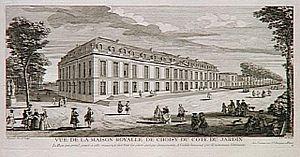
Le château de Choisy au 18e siècle - Vu depuis le jardin